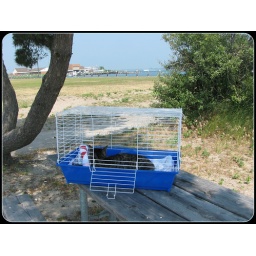
Resting in the shade of a beach pine cone tree.